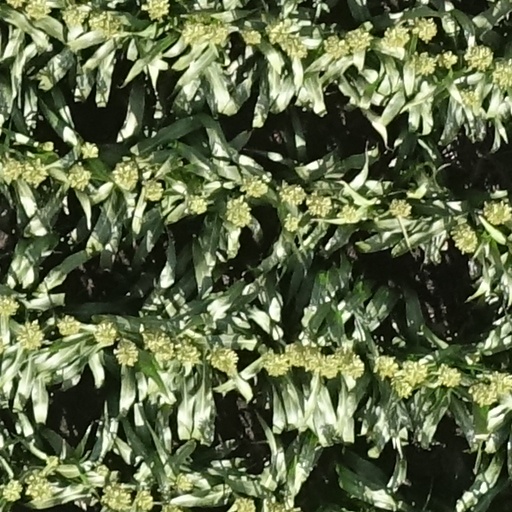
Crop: sorghum